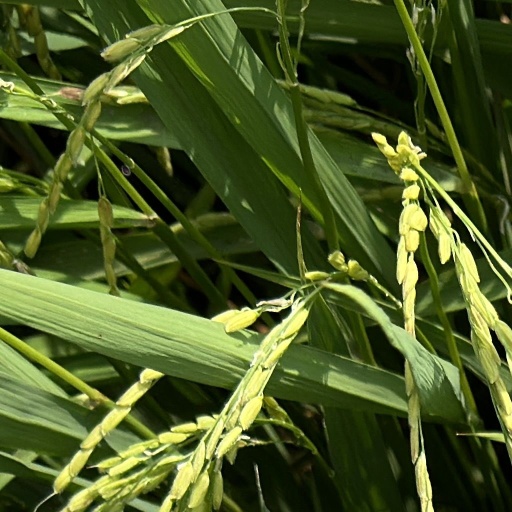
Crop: rice